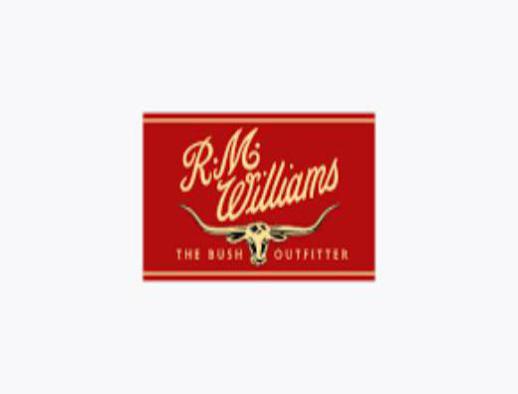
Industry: Clothes